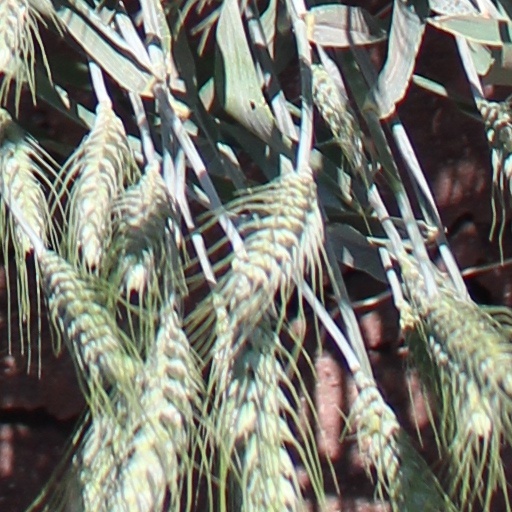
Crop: wheat